Hovea elliptica

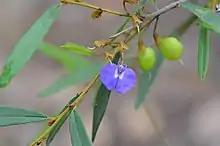
"Hovea elliptica" foliage, flowers and fruit

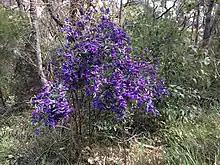
"Hovea elliptica" in jarrah forest in Albany, Western Australia

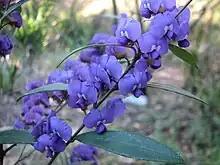
"Hovea ellptica" flowers

Hovea elliptica, commonly known as the tree hovea or karri blue bush, is an ornamental plant in the family Fabaceae that is native to Western Australia. This plant was cited as "Hovea Celsi" in "Description des plantes rares cultivees a Malmaison et a Navarre" by Aimé Jacques Alexandre Bonpland.